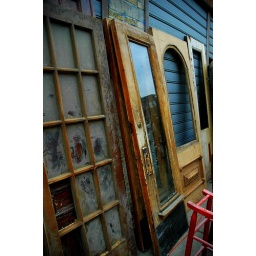
Doors leaned up against the outside of the furniture warehouse right near my house